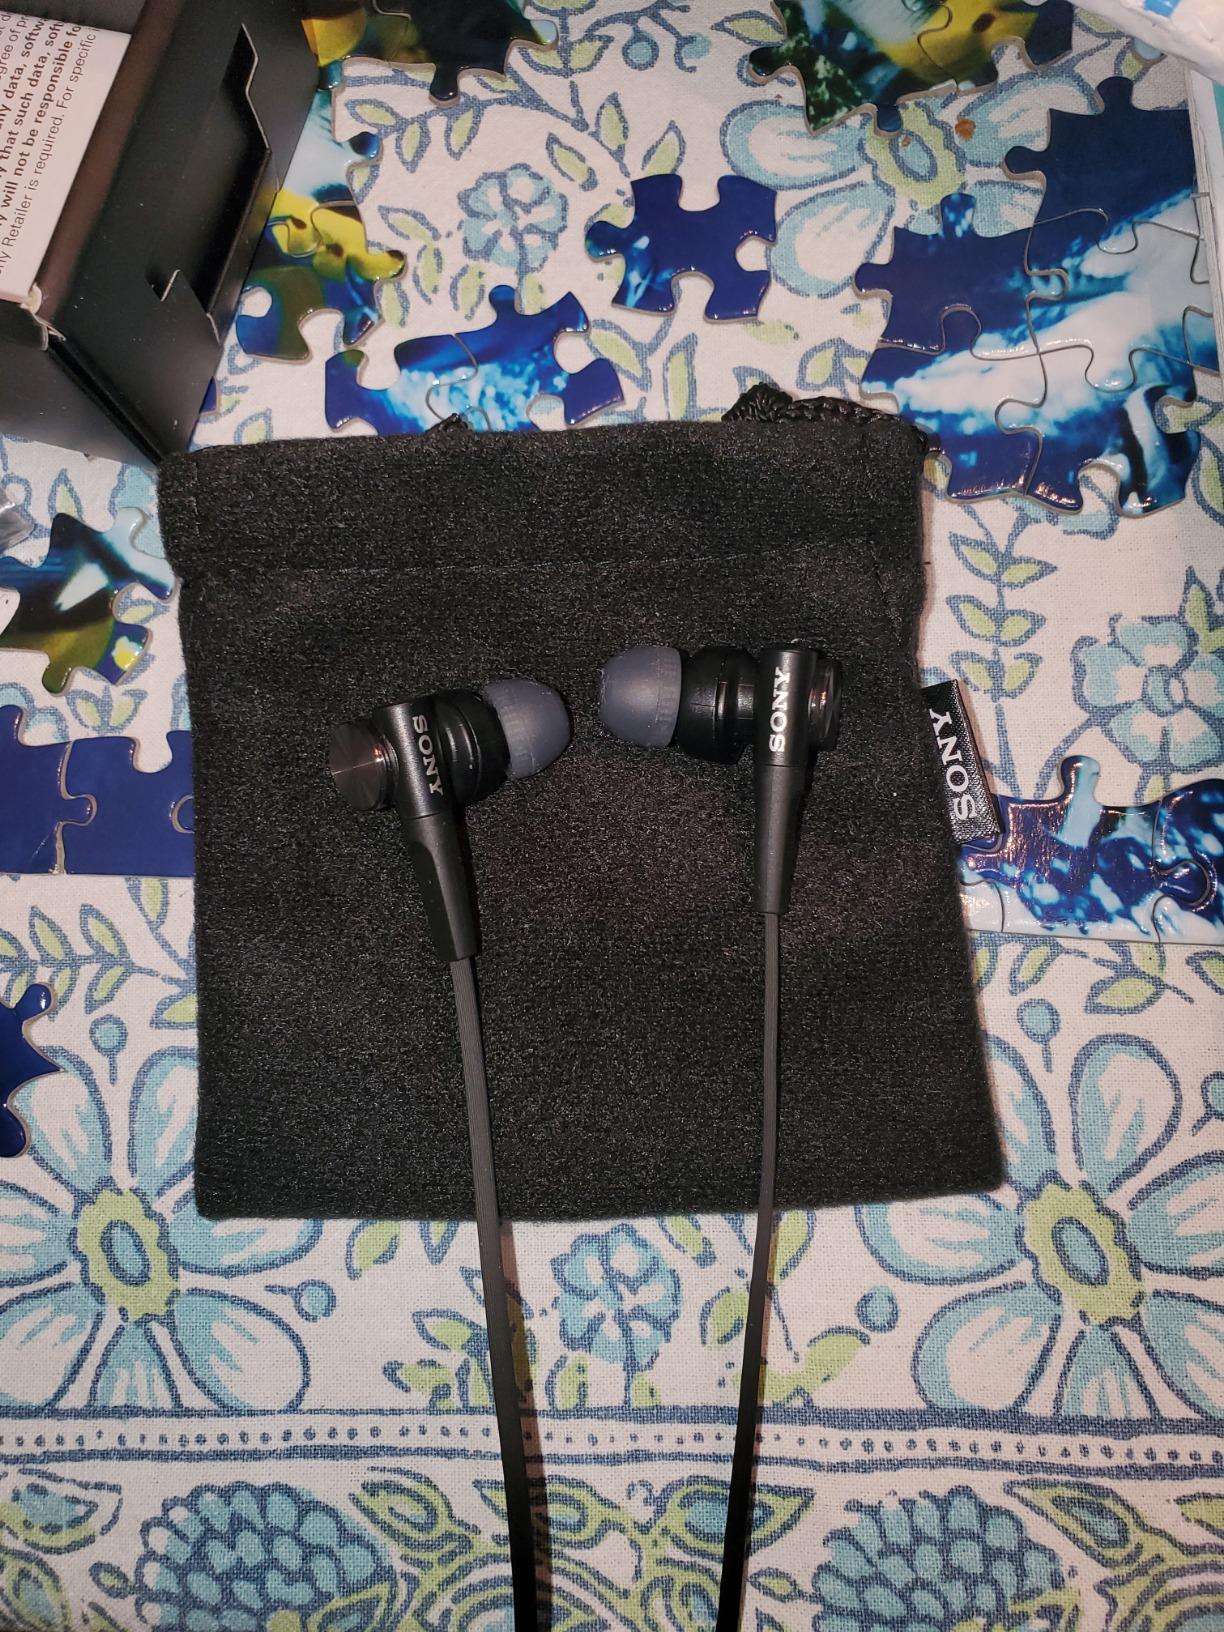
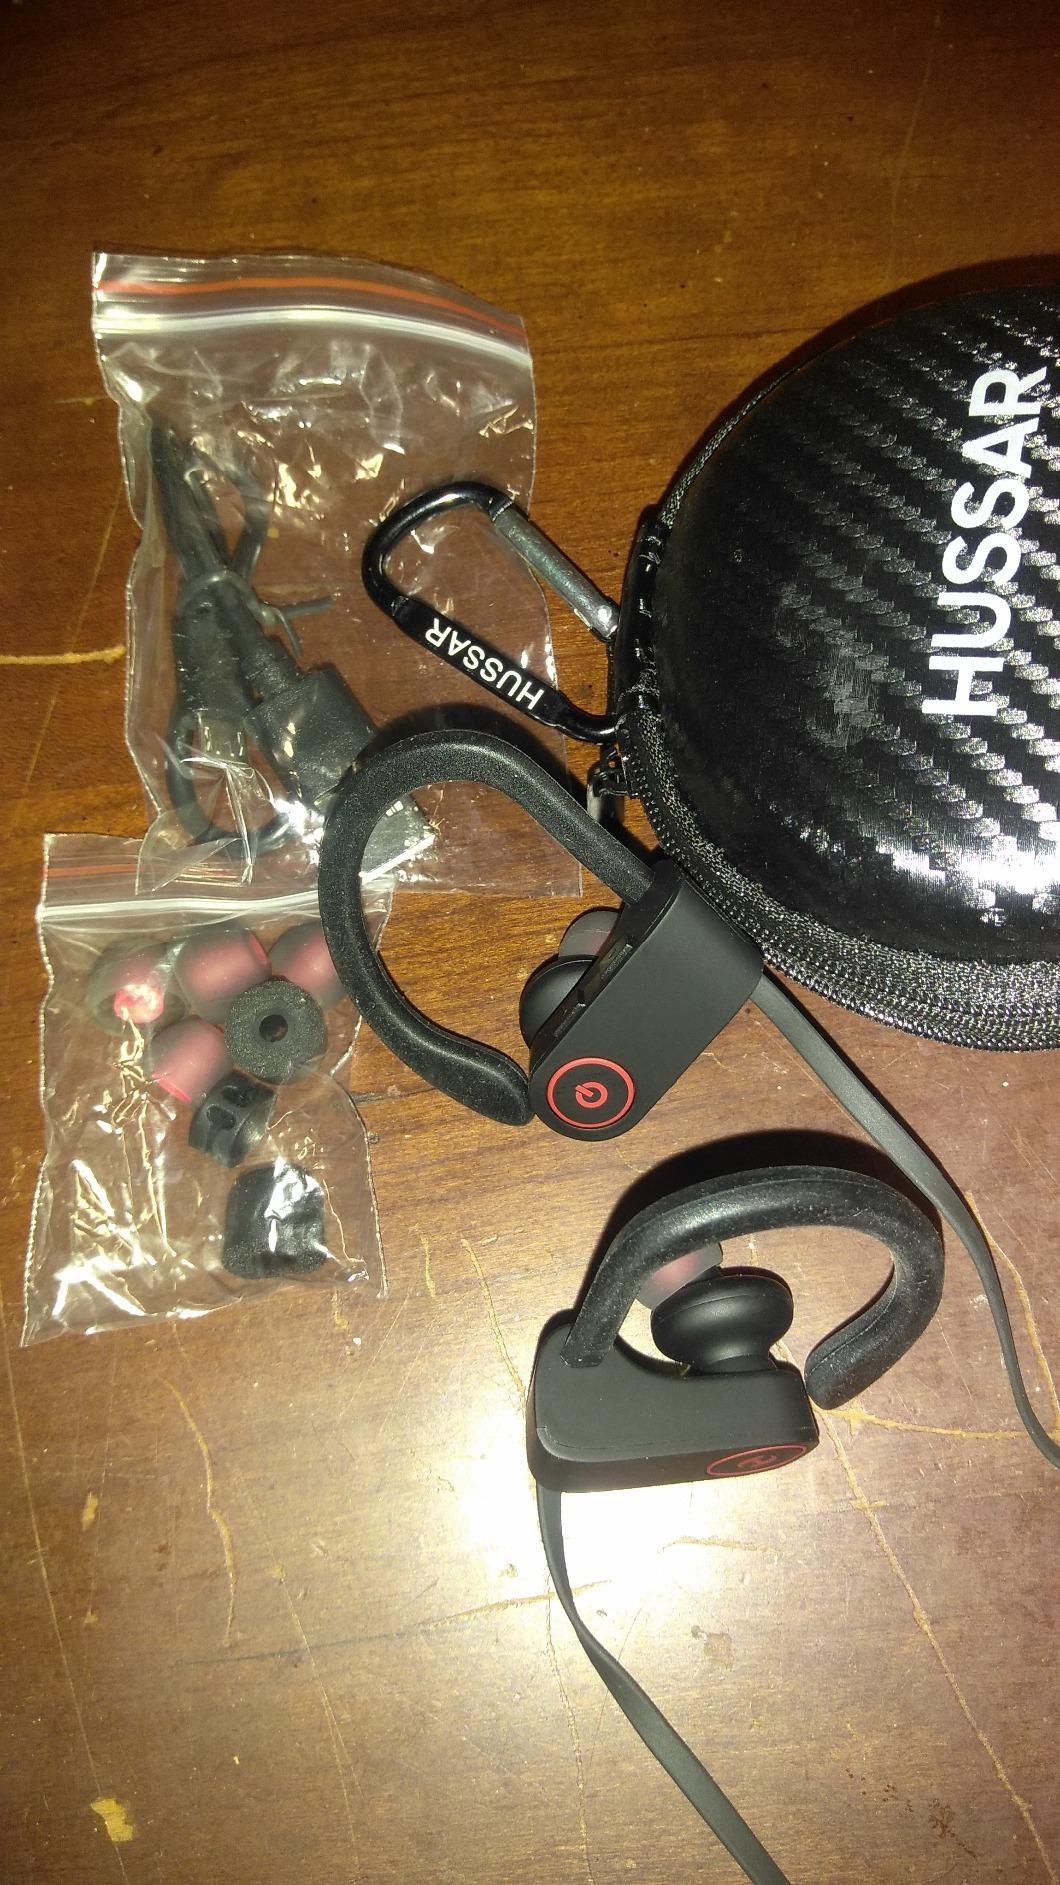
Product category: headphones
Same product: no